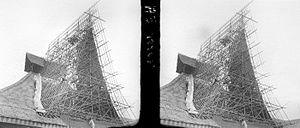
Négatif présentant la fin d'une construction de charpente de forme traditionnelle, en bambou (1936)